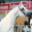
Label: horse